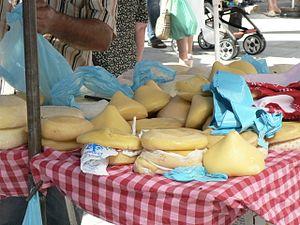
Le Queso Tetilla en espagnol et Queixo Tetilla en galicien est un fromage élaboré au lait de vache, c'est un fromage traditionnel de Galice. De couleur ivoire jaunâtre il a une forme de sein, en espagnol teta veut dire sein. Dans le passé ce fromage était produit dans le centre de la région, aujourd'hui c'est l'ensemble du territoire de Galice qui peut le produire dans le cadre de la dénomination d'origine protégée.